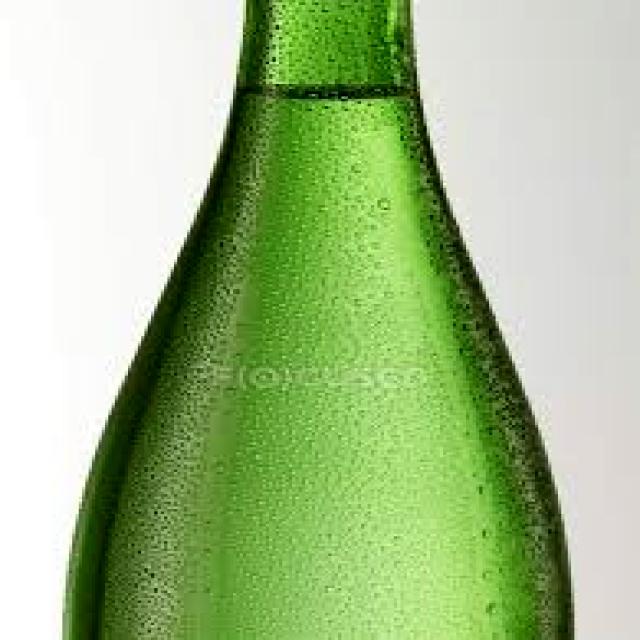
Label: Glass